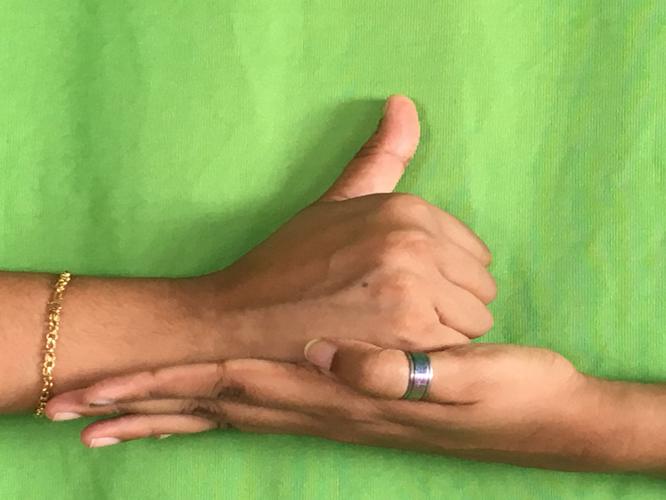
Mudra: Shivalinga
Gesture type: double_hand